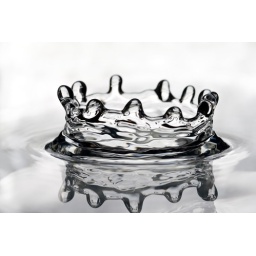
water frozen in mid-action.strobist info: sb-26 at 1/4 illuminating translucent wax paper from behind.